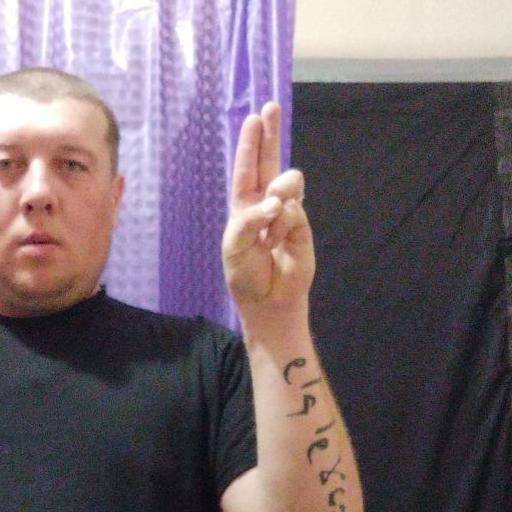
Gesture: two_up